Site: brandenburg
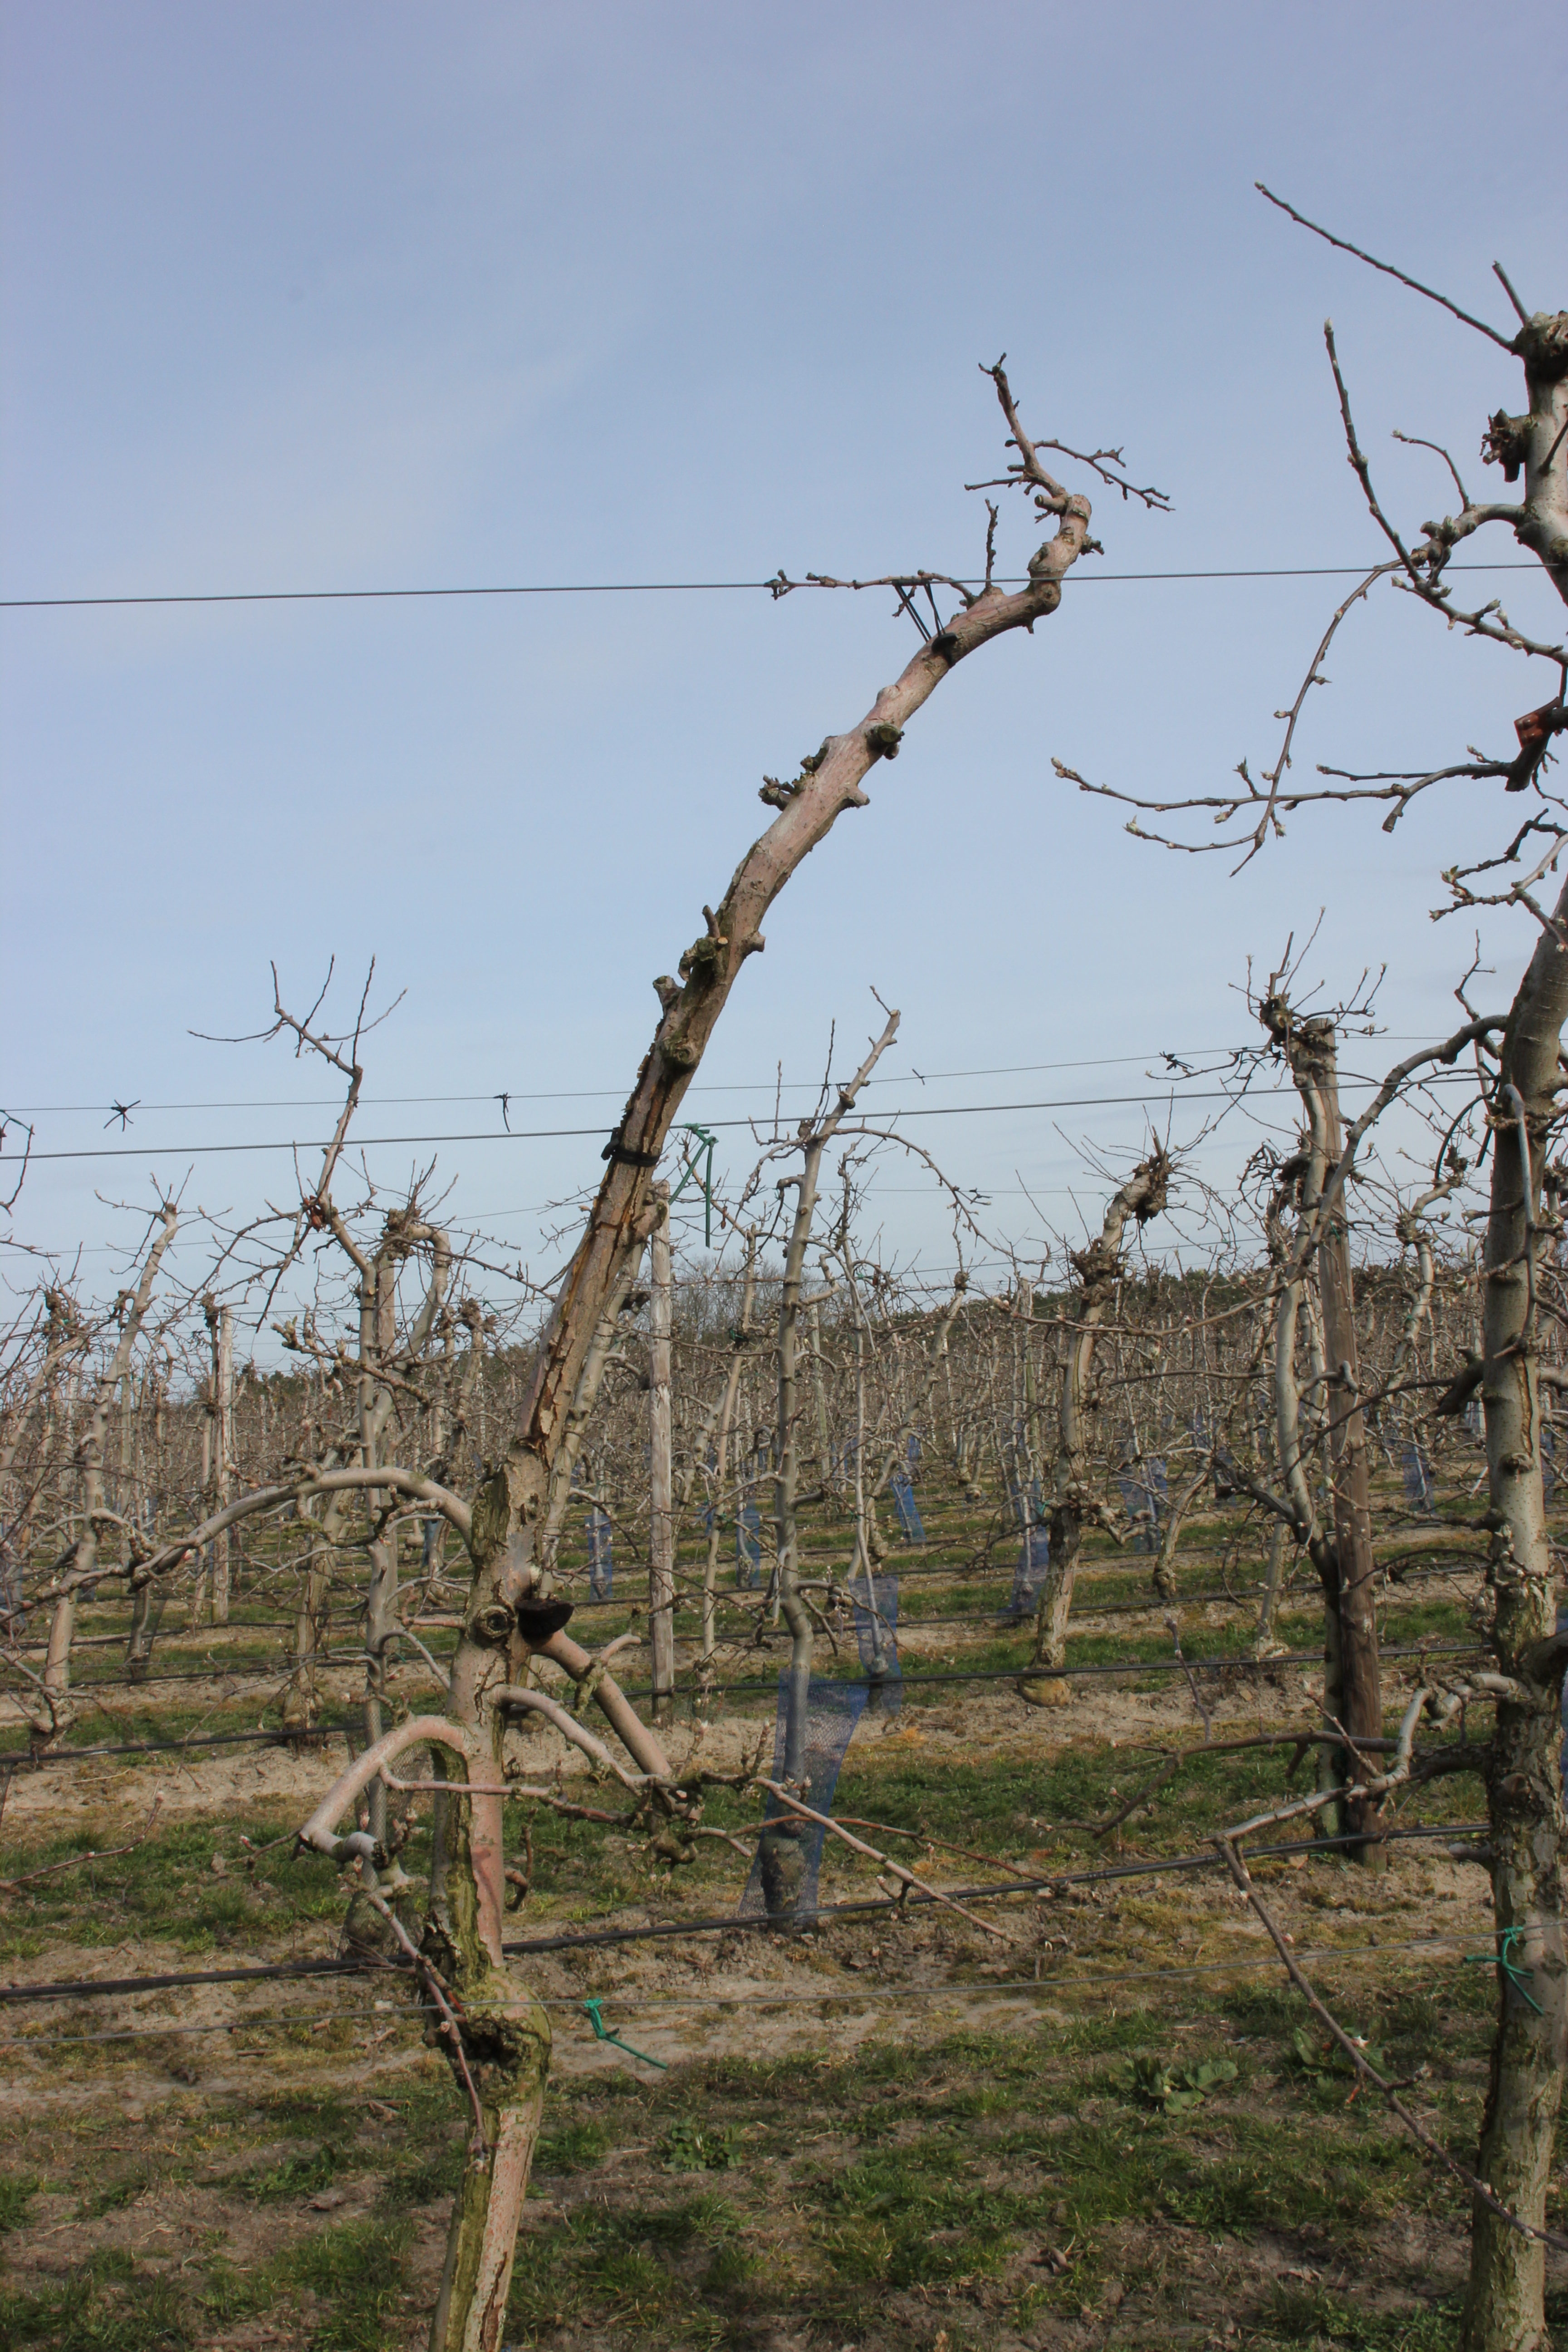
Growth stage (BBCH 54): Inflorescence emergence